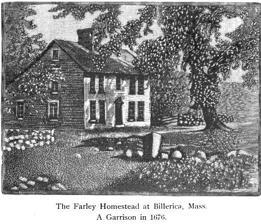
Building: Abraham Jaquith House
Country: United States of America
Year built: 1725
Historic house in Massachusetts, United States United States historic place Abraham Jaquith House Formerly listed on the U.S. National Register of Historic Places Show map of New Hampshire Show map of the United States Location 1246 Province Road Gilmanton, New Hampshire Coordinates 43°23′33″N 71°21′56″W / 43.3923784°N 71.3656757°W / 43.3923784; -71.3656757 Area 1 acre (0.40 ha) Built c. 1725 ( 1725 ) Architectural style Colonial MPS First Period Buildings of Eastern Massachusetts TR NRHP reference No. 90000166 Significant dates Added to NRHP March 14, 1991 Removed from NRHP February 8, 2024 The Abraham Jaquith House , also known as Farley Garrison house , is a house at 1246 Province Road in Gilmanton, New Hampshire . Built about 1725 in Billerica, Massachusetts , it was dismantled and moved to its present location in the early 2000s. It was listed on the National Register of Historic Places in 1991, and was delisted in 2024. Description and history The Abraham Jaquith House was located at the northeast corner of Concord Road and Middlesex Turnpike.  It was a 2 + 1 ⁄ 2 -story timber-frame structure, with a gable roof, central chimney, and clapboarded exterior.  Its main facade was five bays wide, with a center entrance sheltered by a 19th-century Italianate hood.  The rear roof extended to the first floor in leanto fashion, giving the house a saltbox profile.  Windows were rectangular sash, with a slightly smaller one above the entrance.  The interior included exposed beams, a narrow staircase in the entry vestibule, and feathered woodwork around the fireplaces.  The chamber in the leanto section showed evidence that it was a later construction. Local tradition credited this house's construction to George Farley and his wife, Christian Bietres Farley, one of the area's first colonial settler families (both arrived in Massachusetts colony in 1639, founded the town of Billerica after moving there with several other families in 1653/54). However, architectural analysis of the western three bays, its oldest portion, estimated a date of 1725, around the time when the Farley's daughter married Abraham Jaquith.  The lean-to and eastern two bays were added during the 18th century.  Family lore says that the eastern half of the house was allowed to deteriorate in the late 19th century by one of two brothers occupying the house.  That portion eventually collapsed, and was poorly reconstructed in 1922. In 2000, building owner Peter Jaquith Casey had the house disassembled and stored in New Hampshire in order to preserve it. Parts of the structure were dismantled and re-assembled on 12 acres in Gilmanton, New Hampshire by Gilmanton resident Douglas Towle in 2010, who then sold it as a private dwelling alongside reconstructed outbuildings, including a barn typical of the 1700–1800s and an old schoolhouse and corn crib. The house is reproduced as it may have looked in 1725. See also List of the oldest buildings in New Hampshire National Register of Historic Places listings in Middlesex County, Massachusetts References